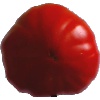
Label: Tomato 3